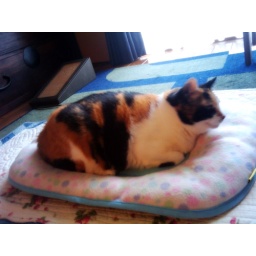
a cat living in my parents' house